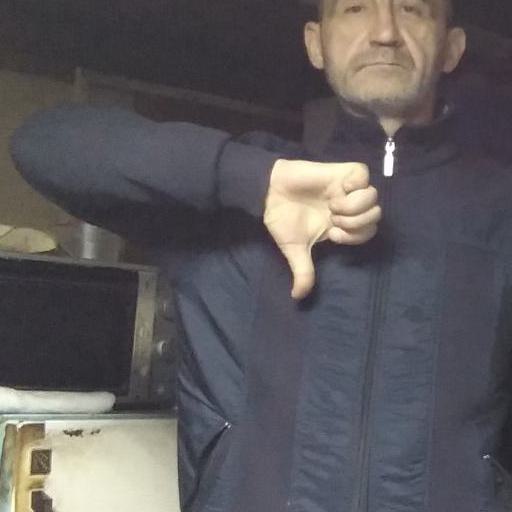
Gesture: dislike